Basiliscus (Caesar)

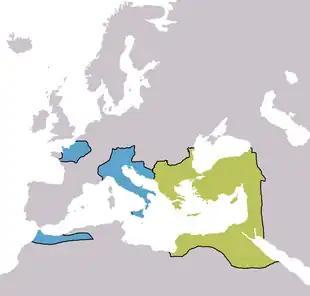
A colored drawing of Europe in 476 A.D., showing the borders of the Roman Empire, with the Eastern Roman Empire shown in green, and the Western Roman Empire in blue

Basiliscus was likely traveling with his father Armatus, and thus on the path to Constantinople; Basiliscus was crowned at the imperial palace of Nicaea in late 476. The historian Brian Croke remarks that the coronation was "doubtless with all of the usual ritual and splendor." Zeno and Basiliscus then took a ship to Constantinople, while Armatus marched into Isauria. Zeno and Basiliscus entered Constantinople unopposed in August 476. The elder Basiliscus and his family fled and took refuge in a church, only leaving once Zeno promised not to execute them. Zeno exiled them to Limnae in Cappadocia, where they were imprisoned in a dried-up cistern and left to starve to death. According to some sources, they were alternatively beheaded. Zeno and Basiliscus then officiated games held at the Hippodrome of Constantinople and praised the victorious chariot-riders, which Croke called "a customary but vital gesture for reinforcing legitimacy". Given the controversial political associations of his name, it may have been changed to Leo, and potentially referred to as such on coins.